The Last Flower

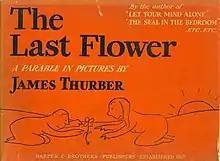
First edition (publ. Harper & Brothers)

The Last Flower is an anti-war short story written and illustrated by James Thurber's own drawings; it deals with themes of war, peace, love, and resilience.